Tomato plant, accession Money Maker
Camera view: bottom (45 deg); turntable rotation: 330 degrees
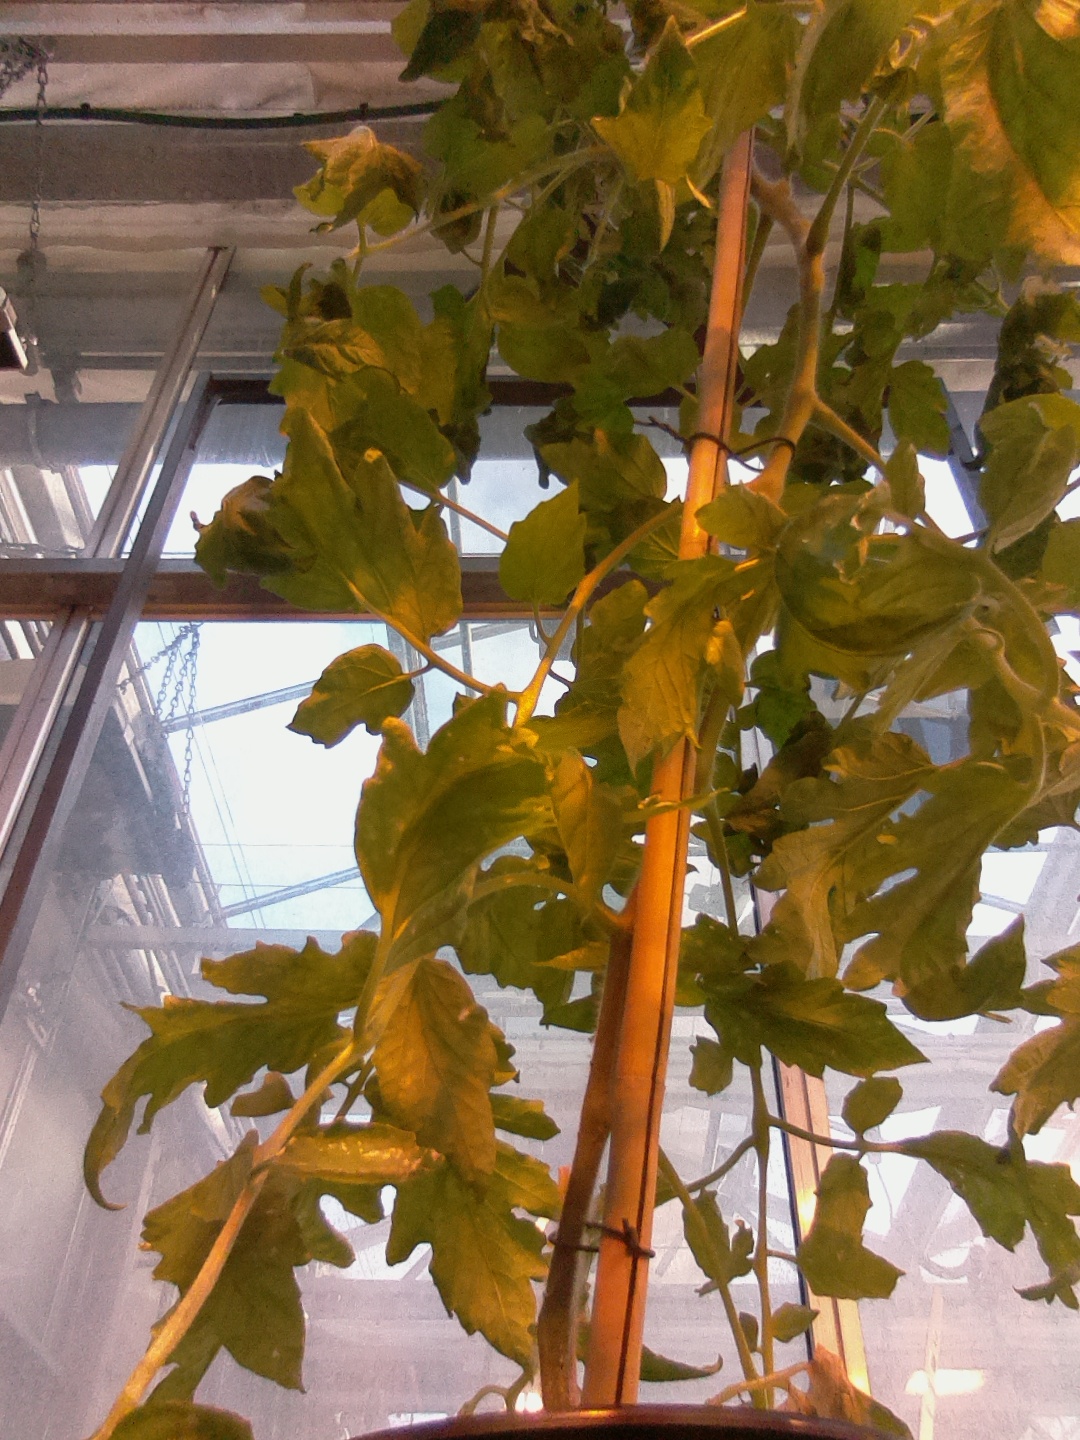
BBCH growth stage 67: Full flowering, 70%-80% of flowers open, more petals falling